Gaza genocide

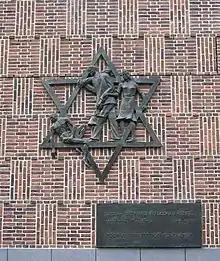
"Davidster" (Star of David) by Dick Stins, a.k.a. "the Amalek monument", is a Holocaust memorial in The Hague. The text at the side (in Dutch and Hebrew) is from Deuteronomy 25:17, 19 – "Remember what Amalek has done to you ... do not forget."

Rasha Khatib, Martin McKee, and Salim Yusuf published an estimate of the number of deaths that the conflict may indirectly cause in the coming months and years. Indirect Palestinian deaths from disease are expected to be much higher due to the intensity of the conflict, destruction of healthcare infrastructure, lack of food, water, shelter, and safe places for civilians to flee, and reduction in UNRWA funding. They estimated that the total conflict-related deaths in Gaza will likely be three to 15 times higher than the reported death toll. By multiplying the reported deaths by five, they argued that "186,000 or even more deaths could be attributable to the current conflict in Gaza". Spagat wrote that their estimate "lacks a solid foundation and is implausible", but it was "fair to call attention to the fact that not all of the deaths are going to be direct violent ones", and has called the death toll in Gaza "staggeringly high". According to Donald Bloxham, "systematic obstruction of supplies into Gaza" is an Israeli policy, which makes calling these deaths "indirect" incorrect.